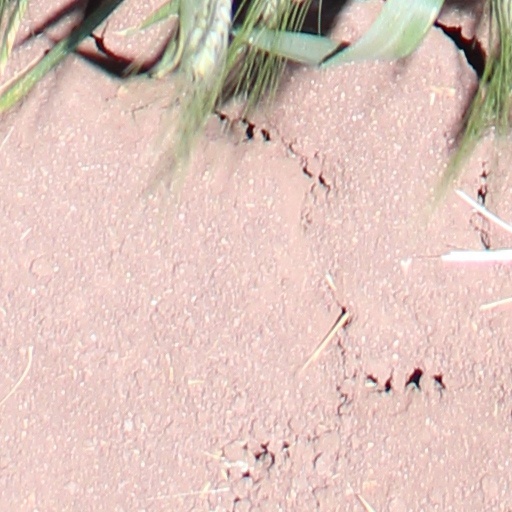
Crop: wheat